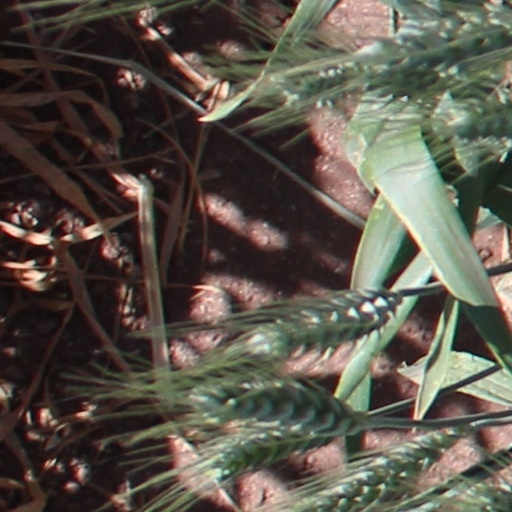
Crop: wheat